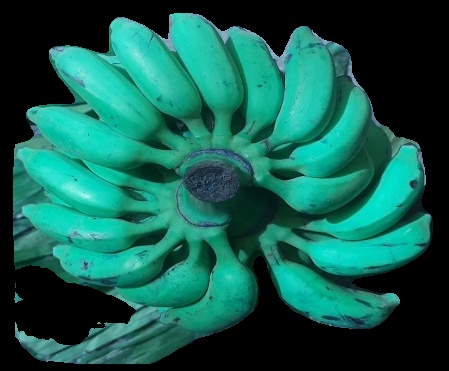
Variety: elakki-bale
Grade: grade3